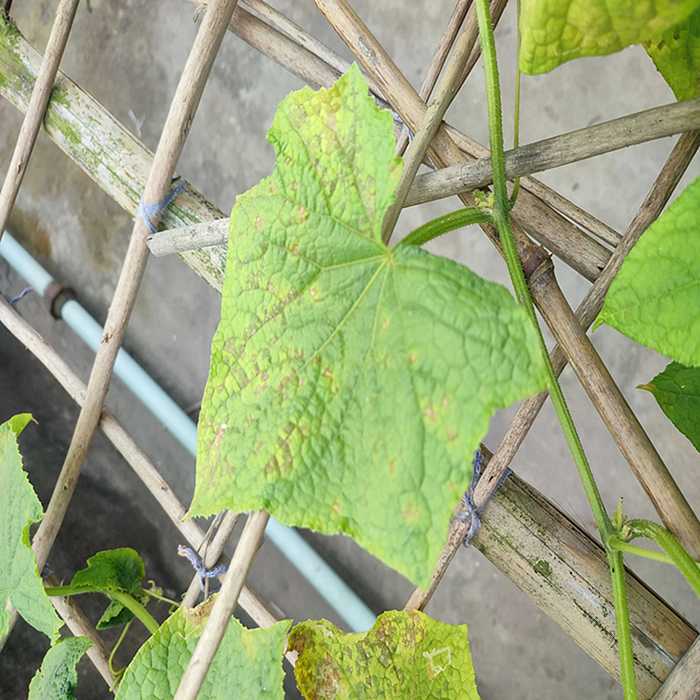
Plant: Cucumber
Label: Downy mildew